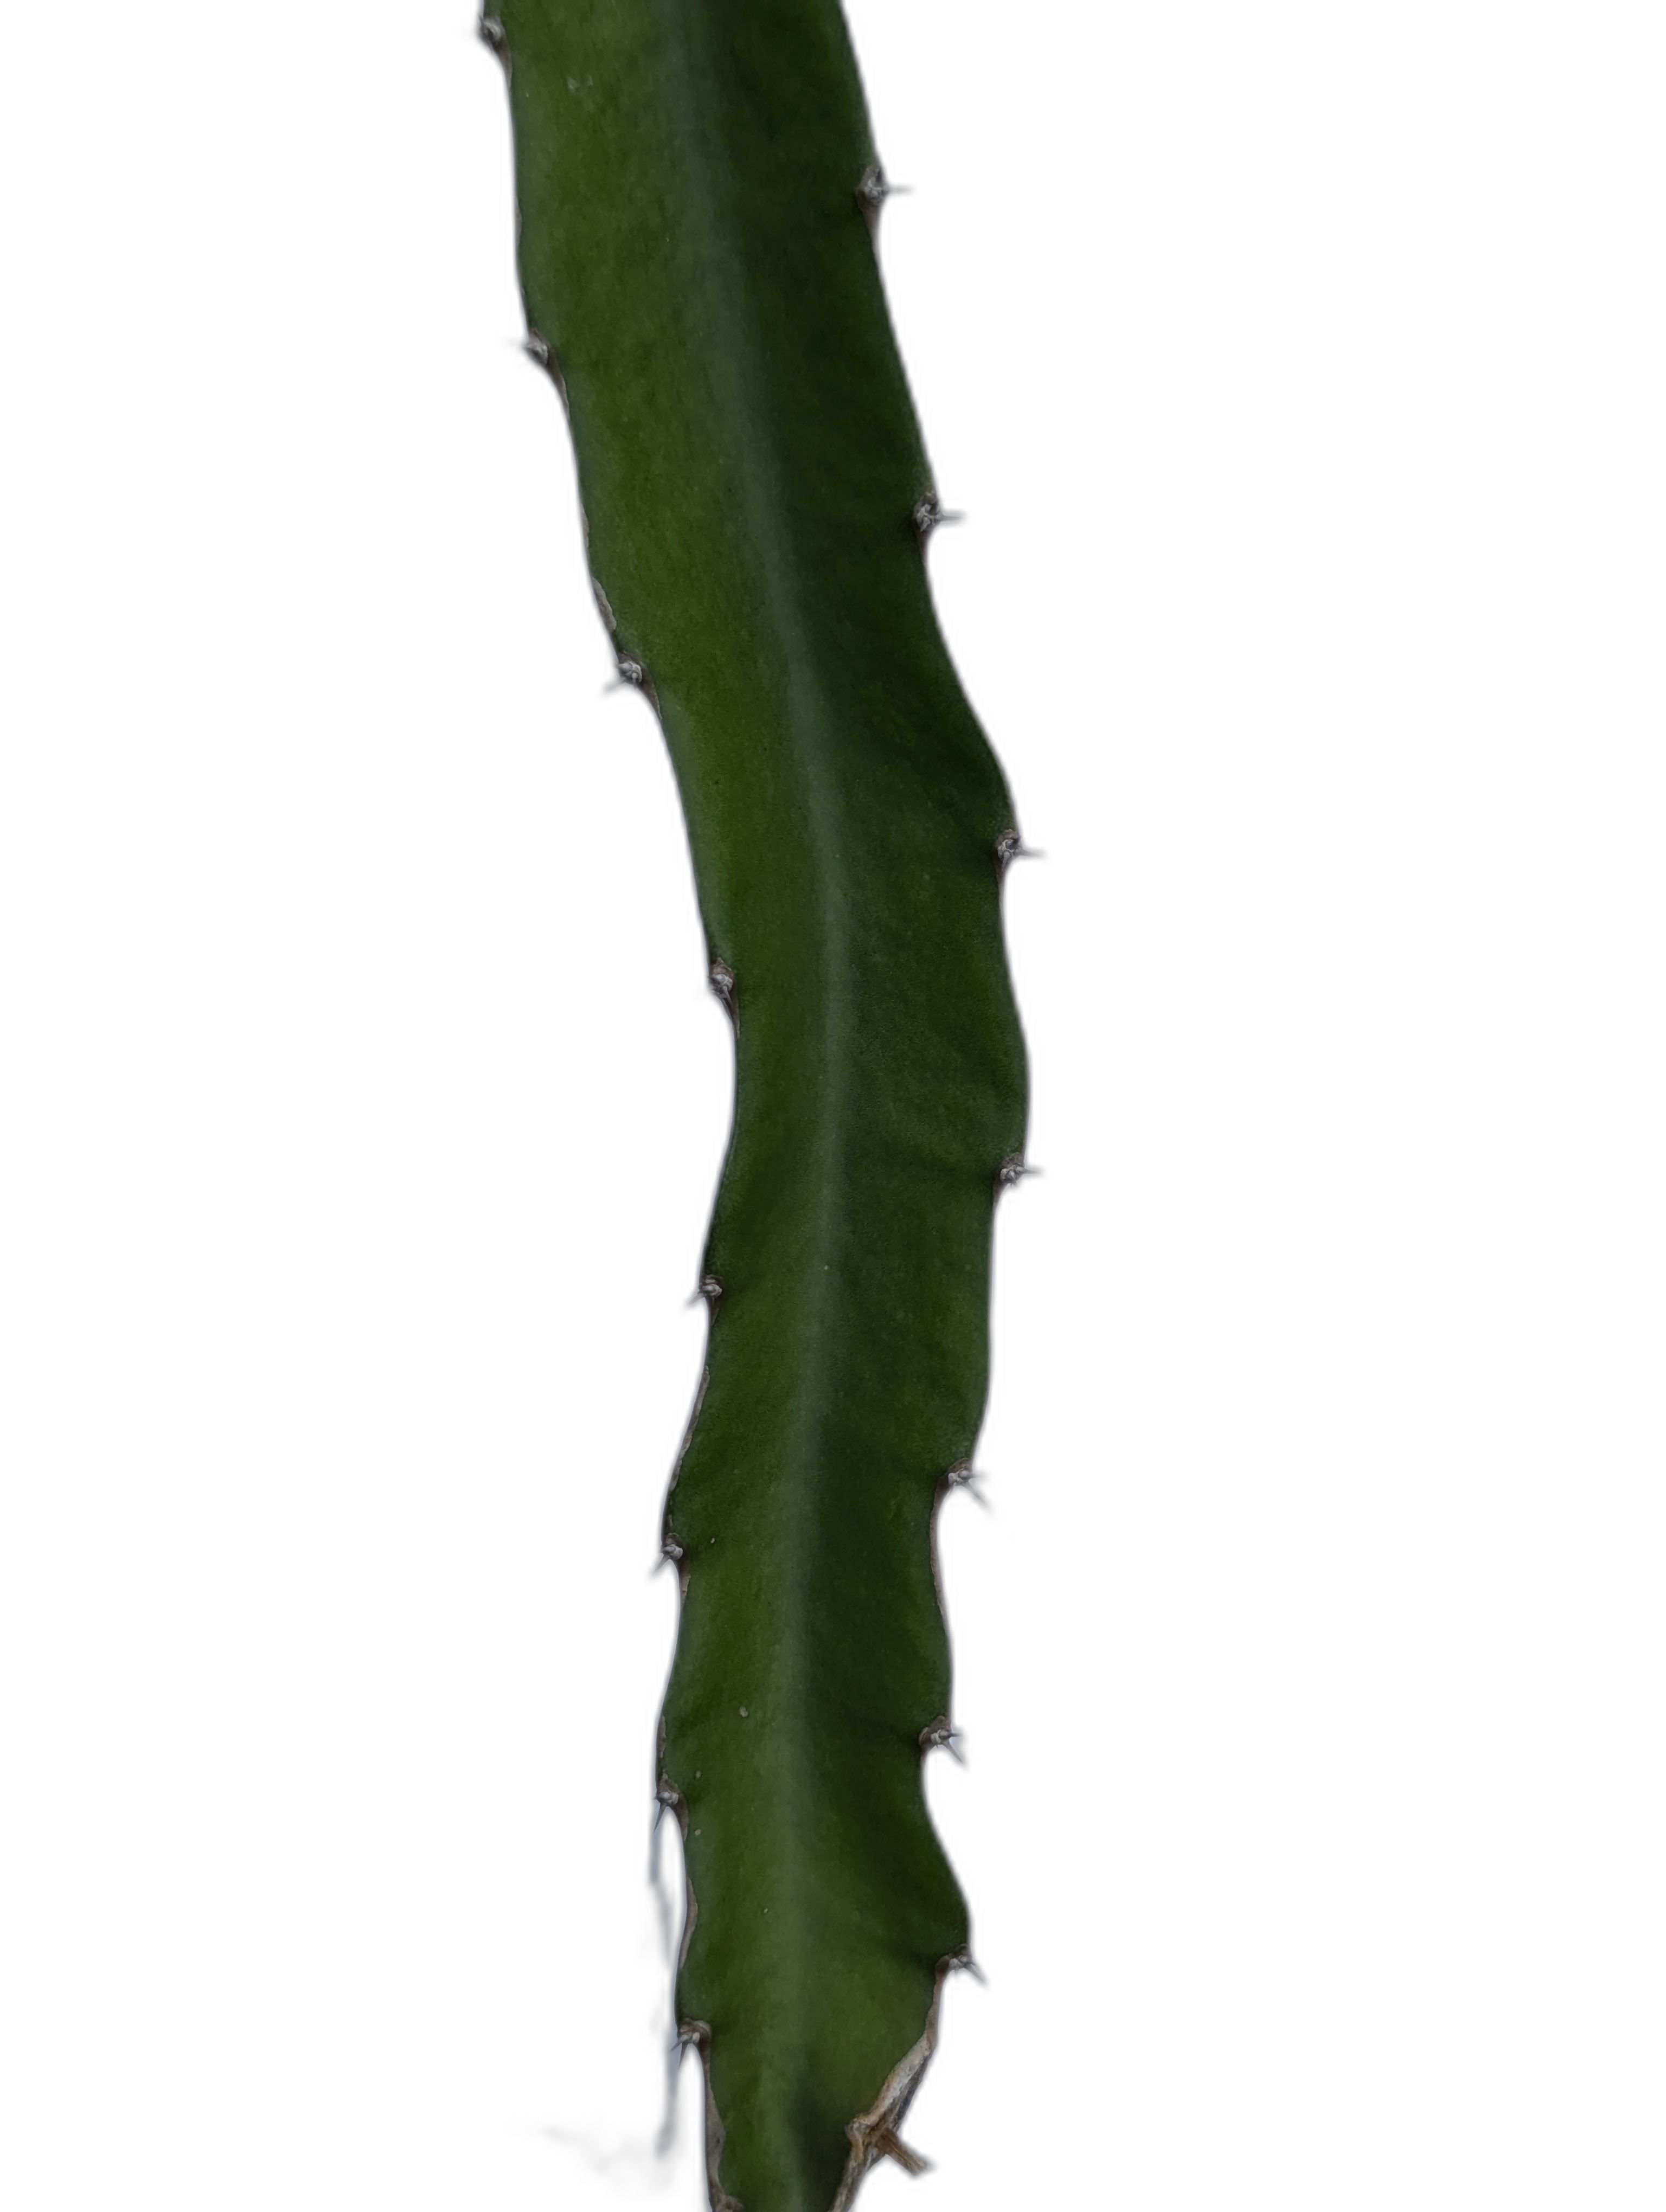
Label: Good leaf